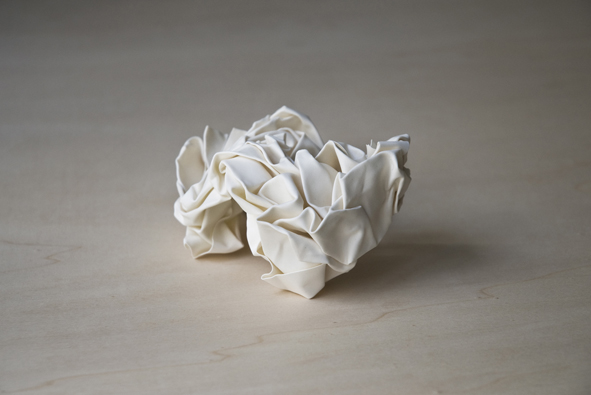
Label: paper